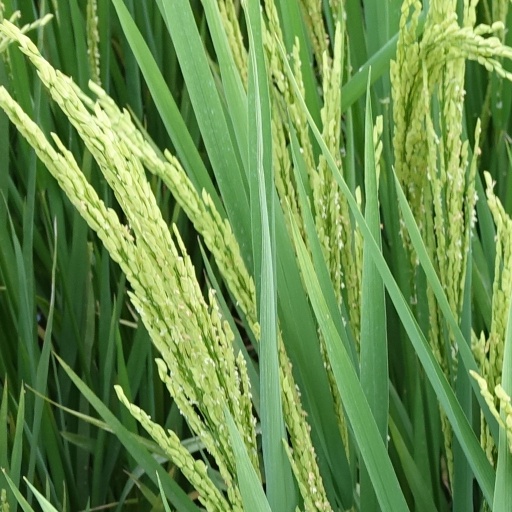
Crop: rice